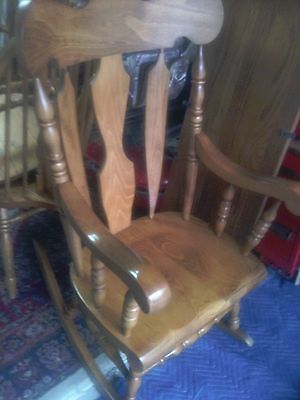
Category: chair